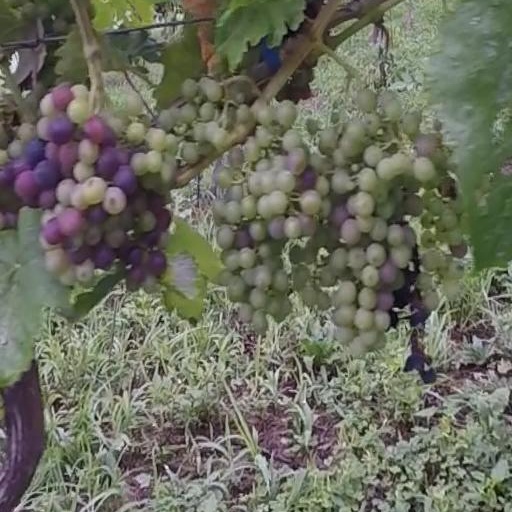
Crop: grape